Bursa Archaeological Museum

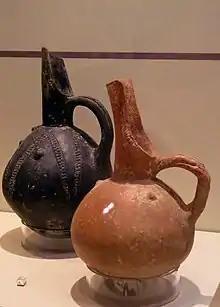
Ancient pottery in the museum.

Bursa Archaeological Museum, shortly Bursa Museum, is a national museum in Bursa, Turkey, exhibiting archaeological artifacts found in and around the province.